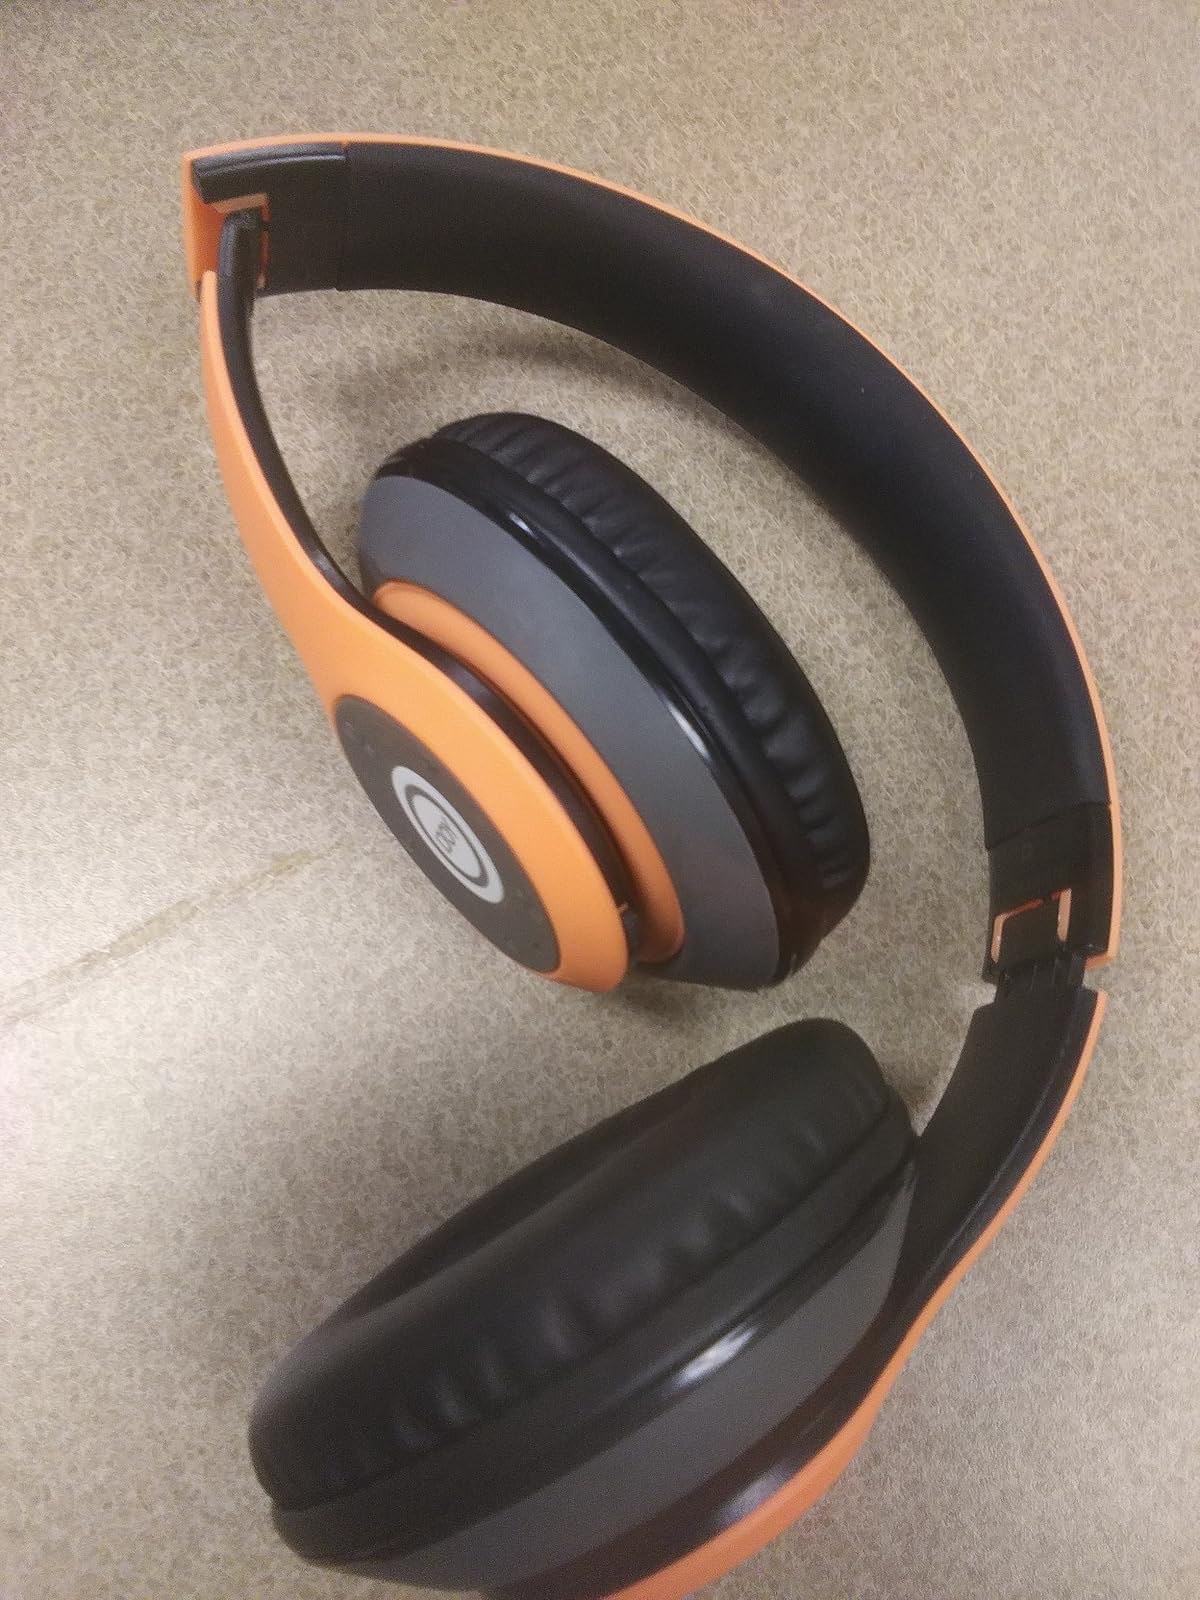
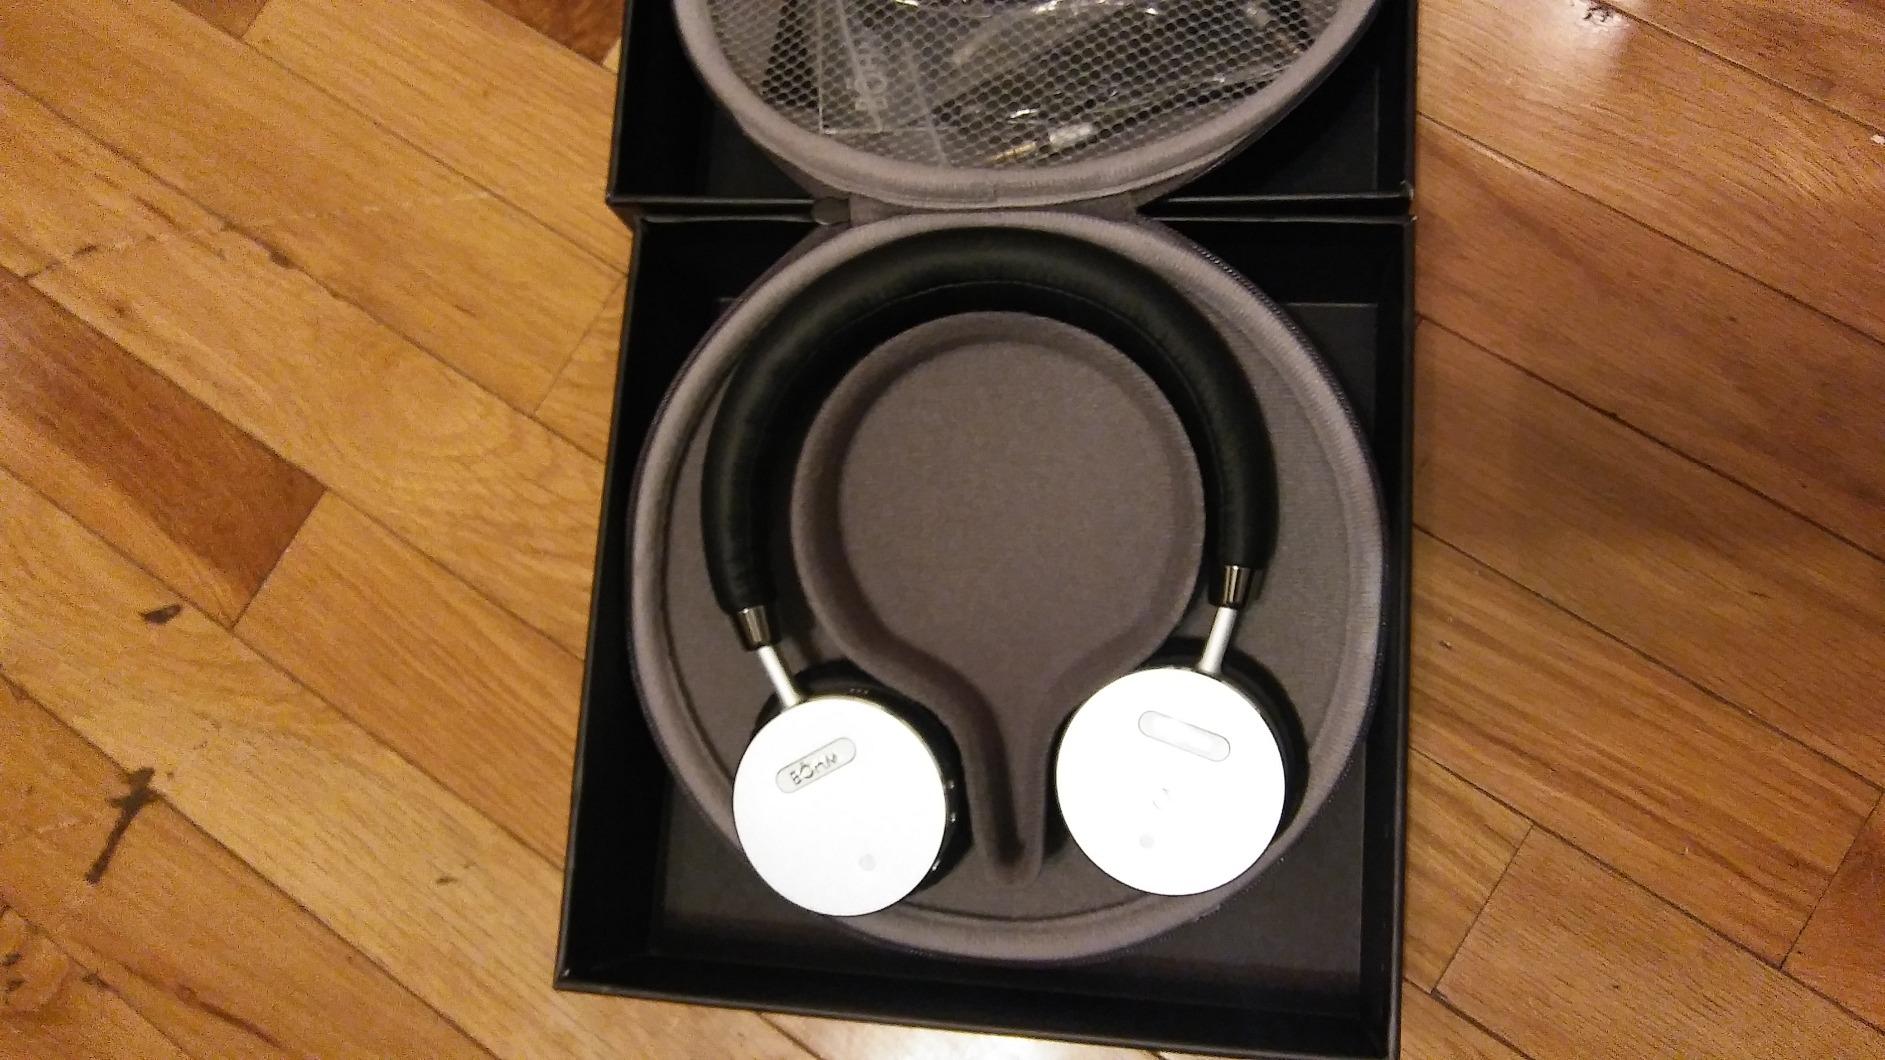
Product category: headphones
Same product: no